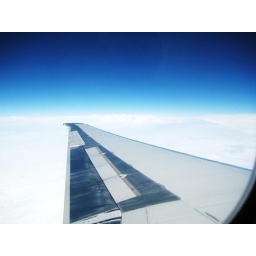
window in an airplane